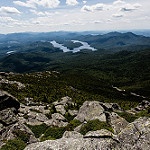
Label: mountain